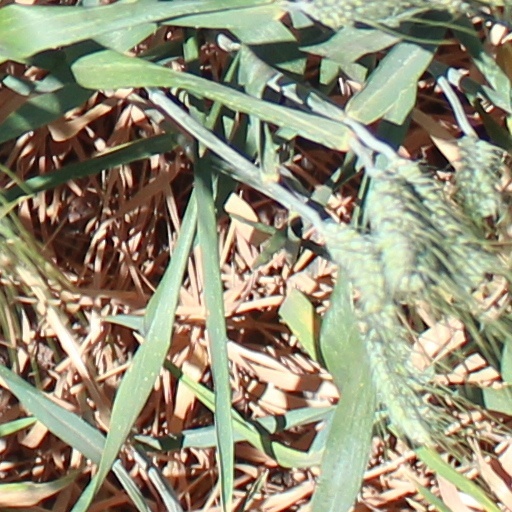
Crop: wheat